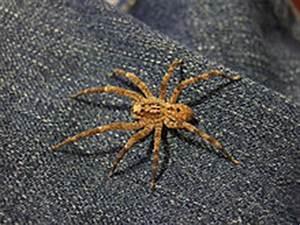
spider